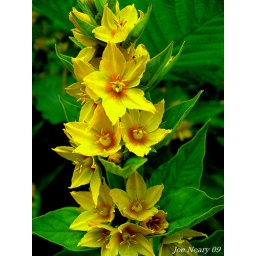
A yellow loosestrife growing on waste ground in Kirkby